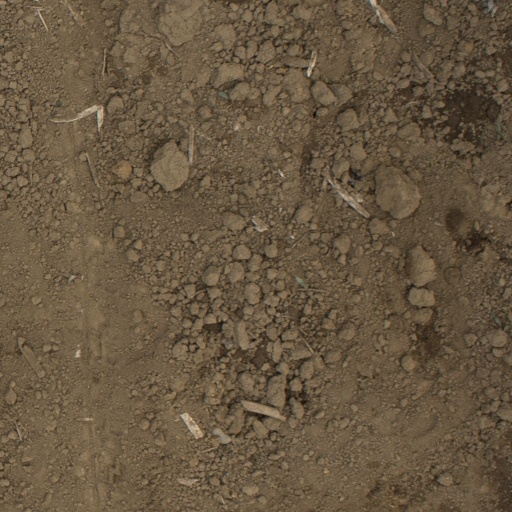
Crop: Jerusalem artichoke